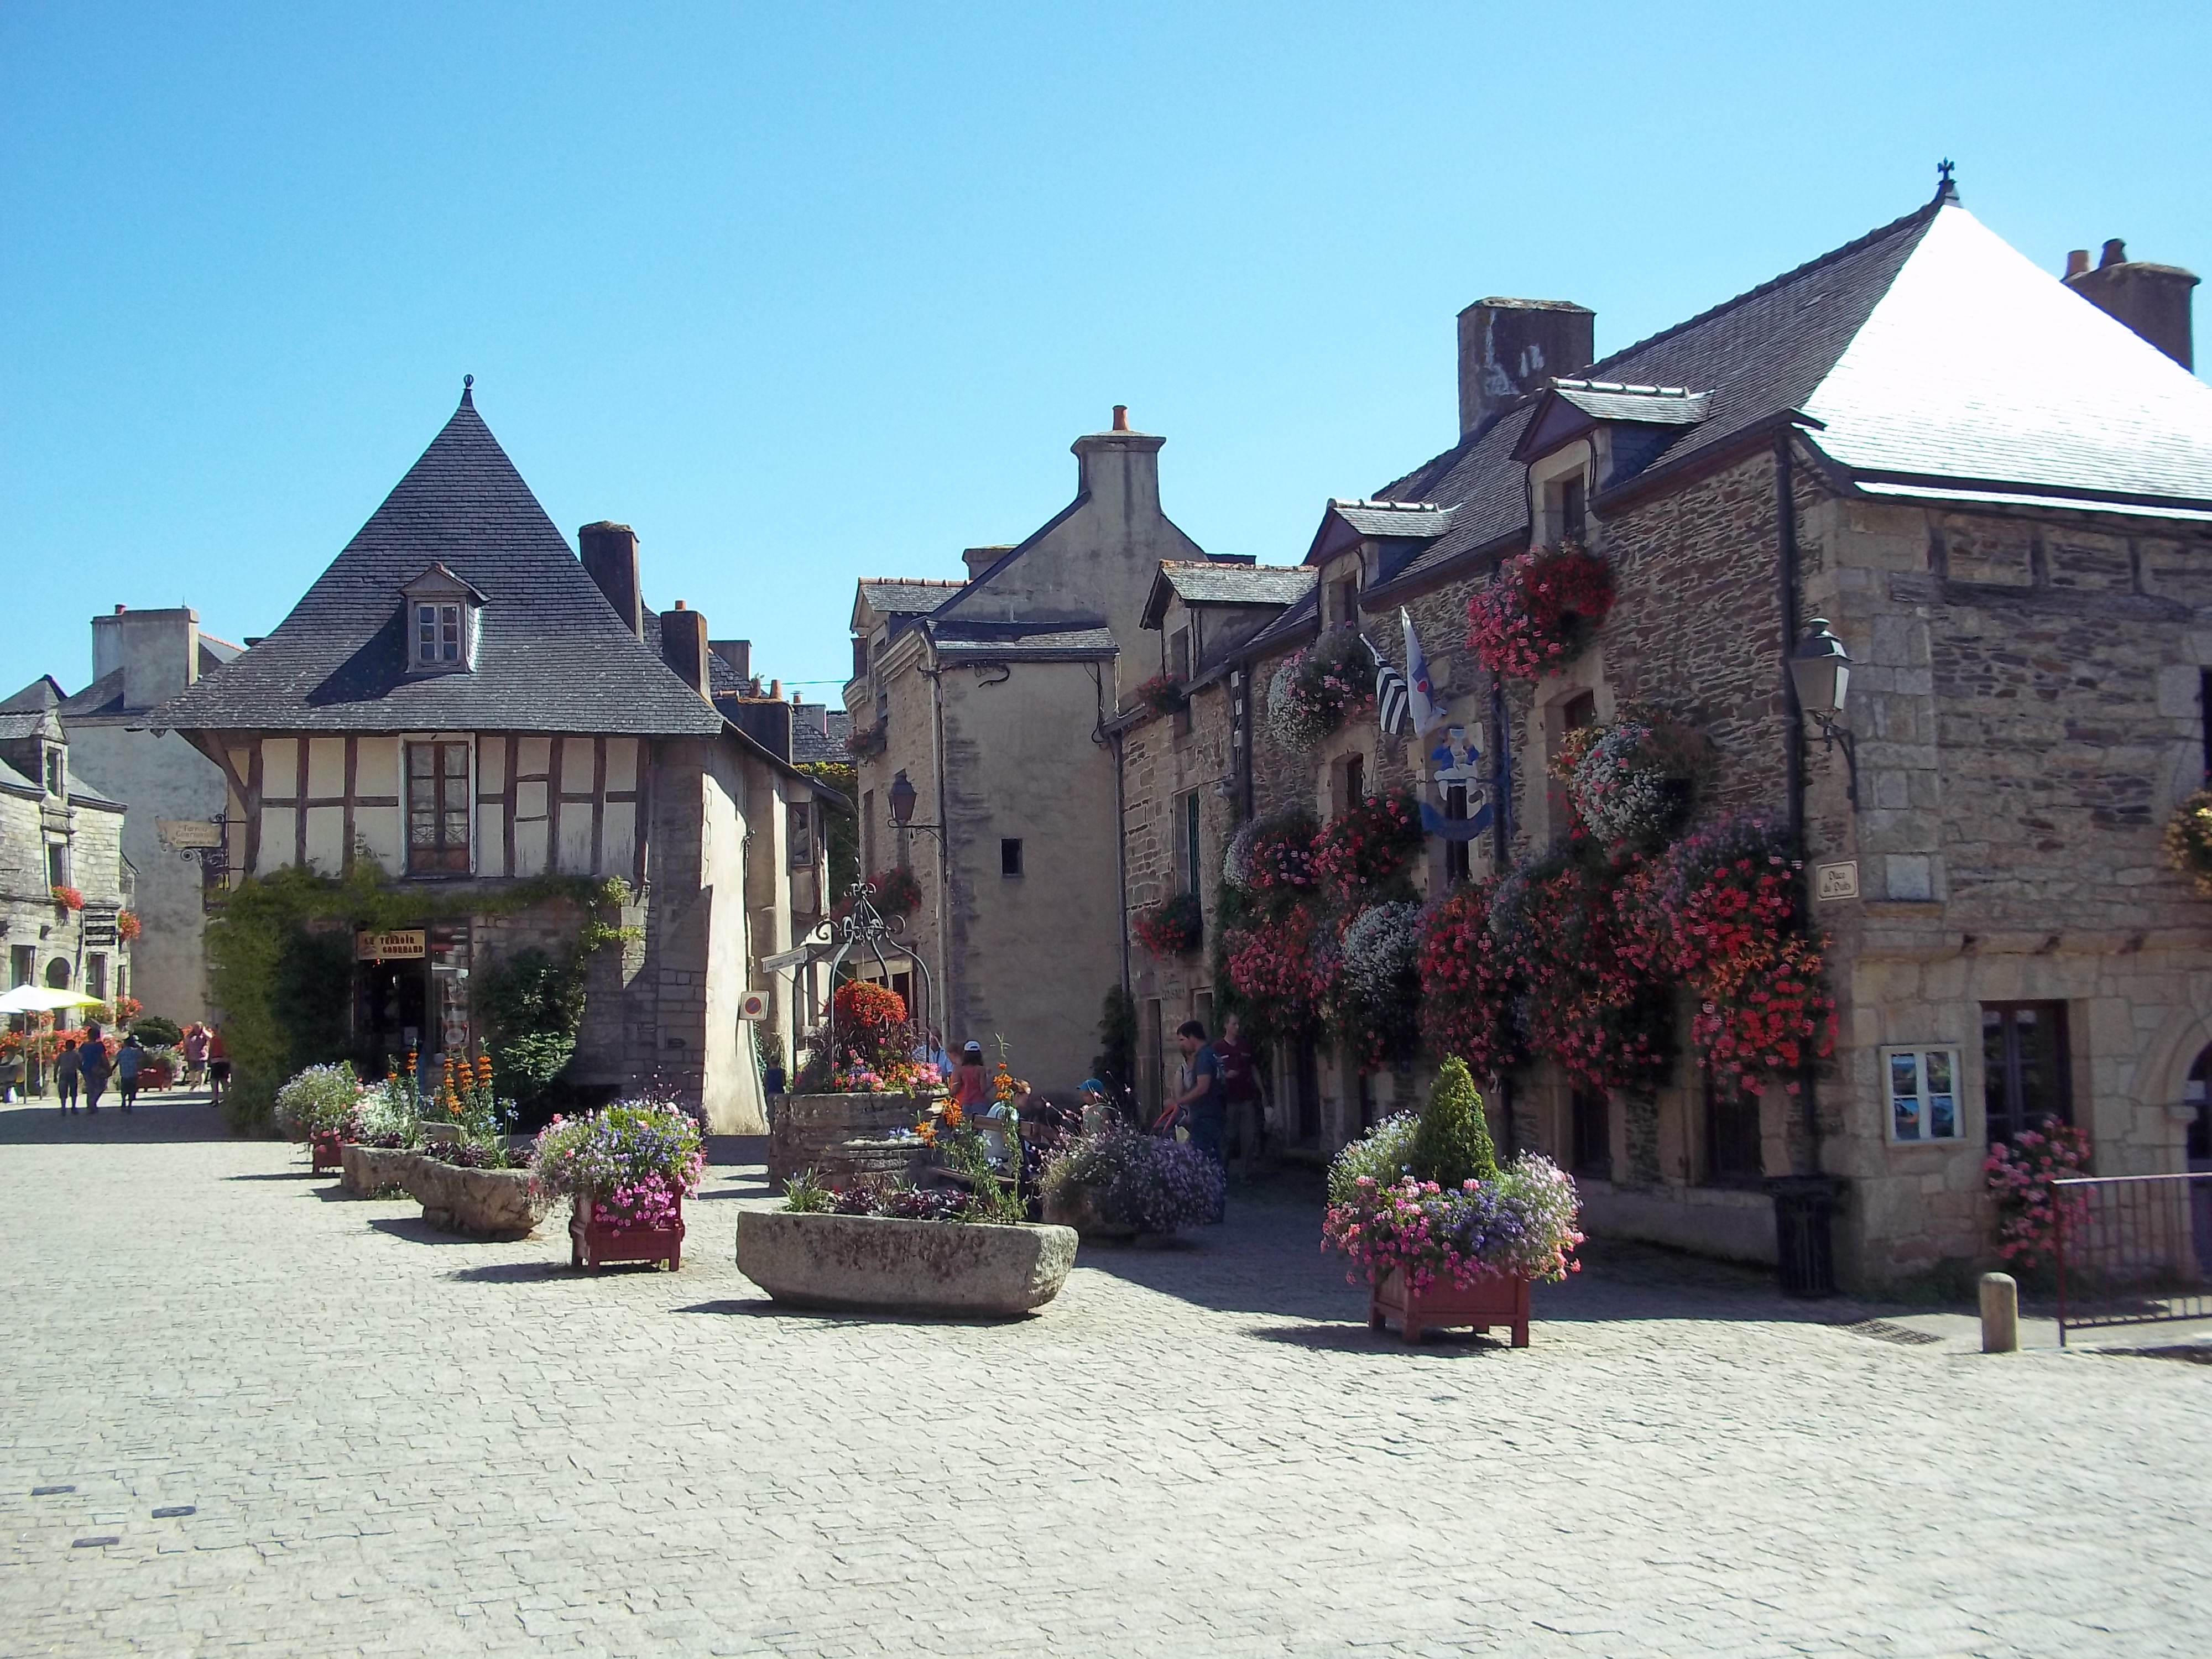
house, town, chateau, palace, vacation, village, tourism, town square, estate, brittany, neighbourhood, houses france, story homes